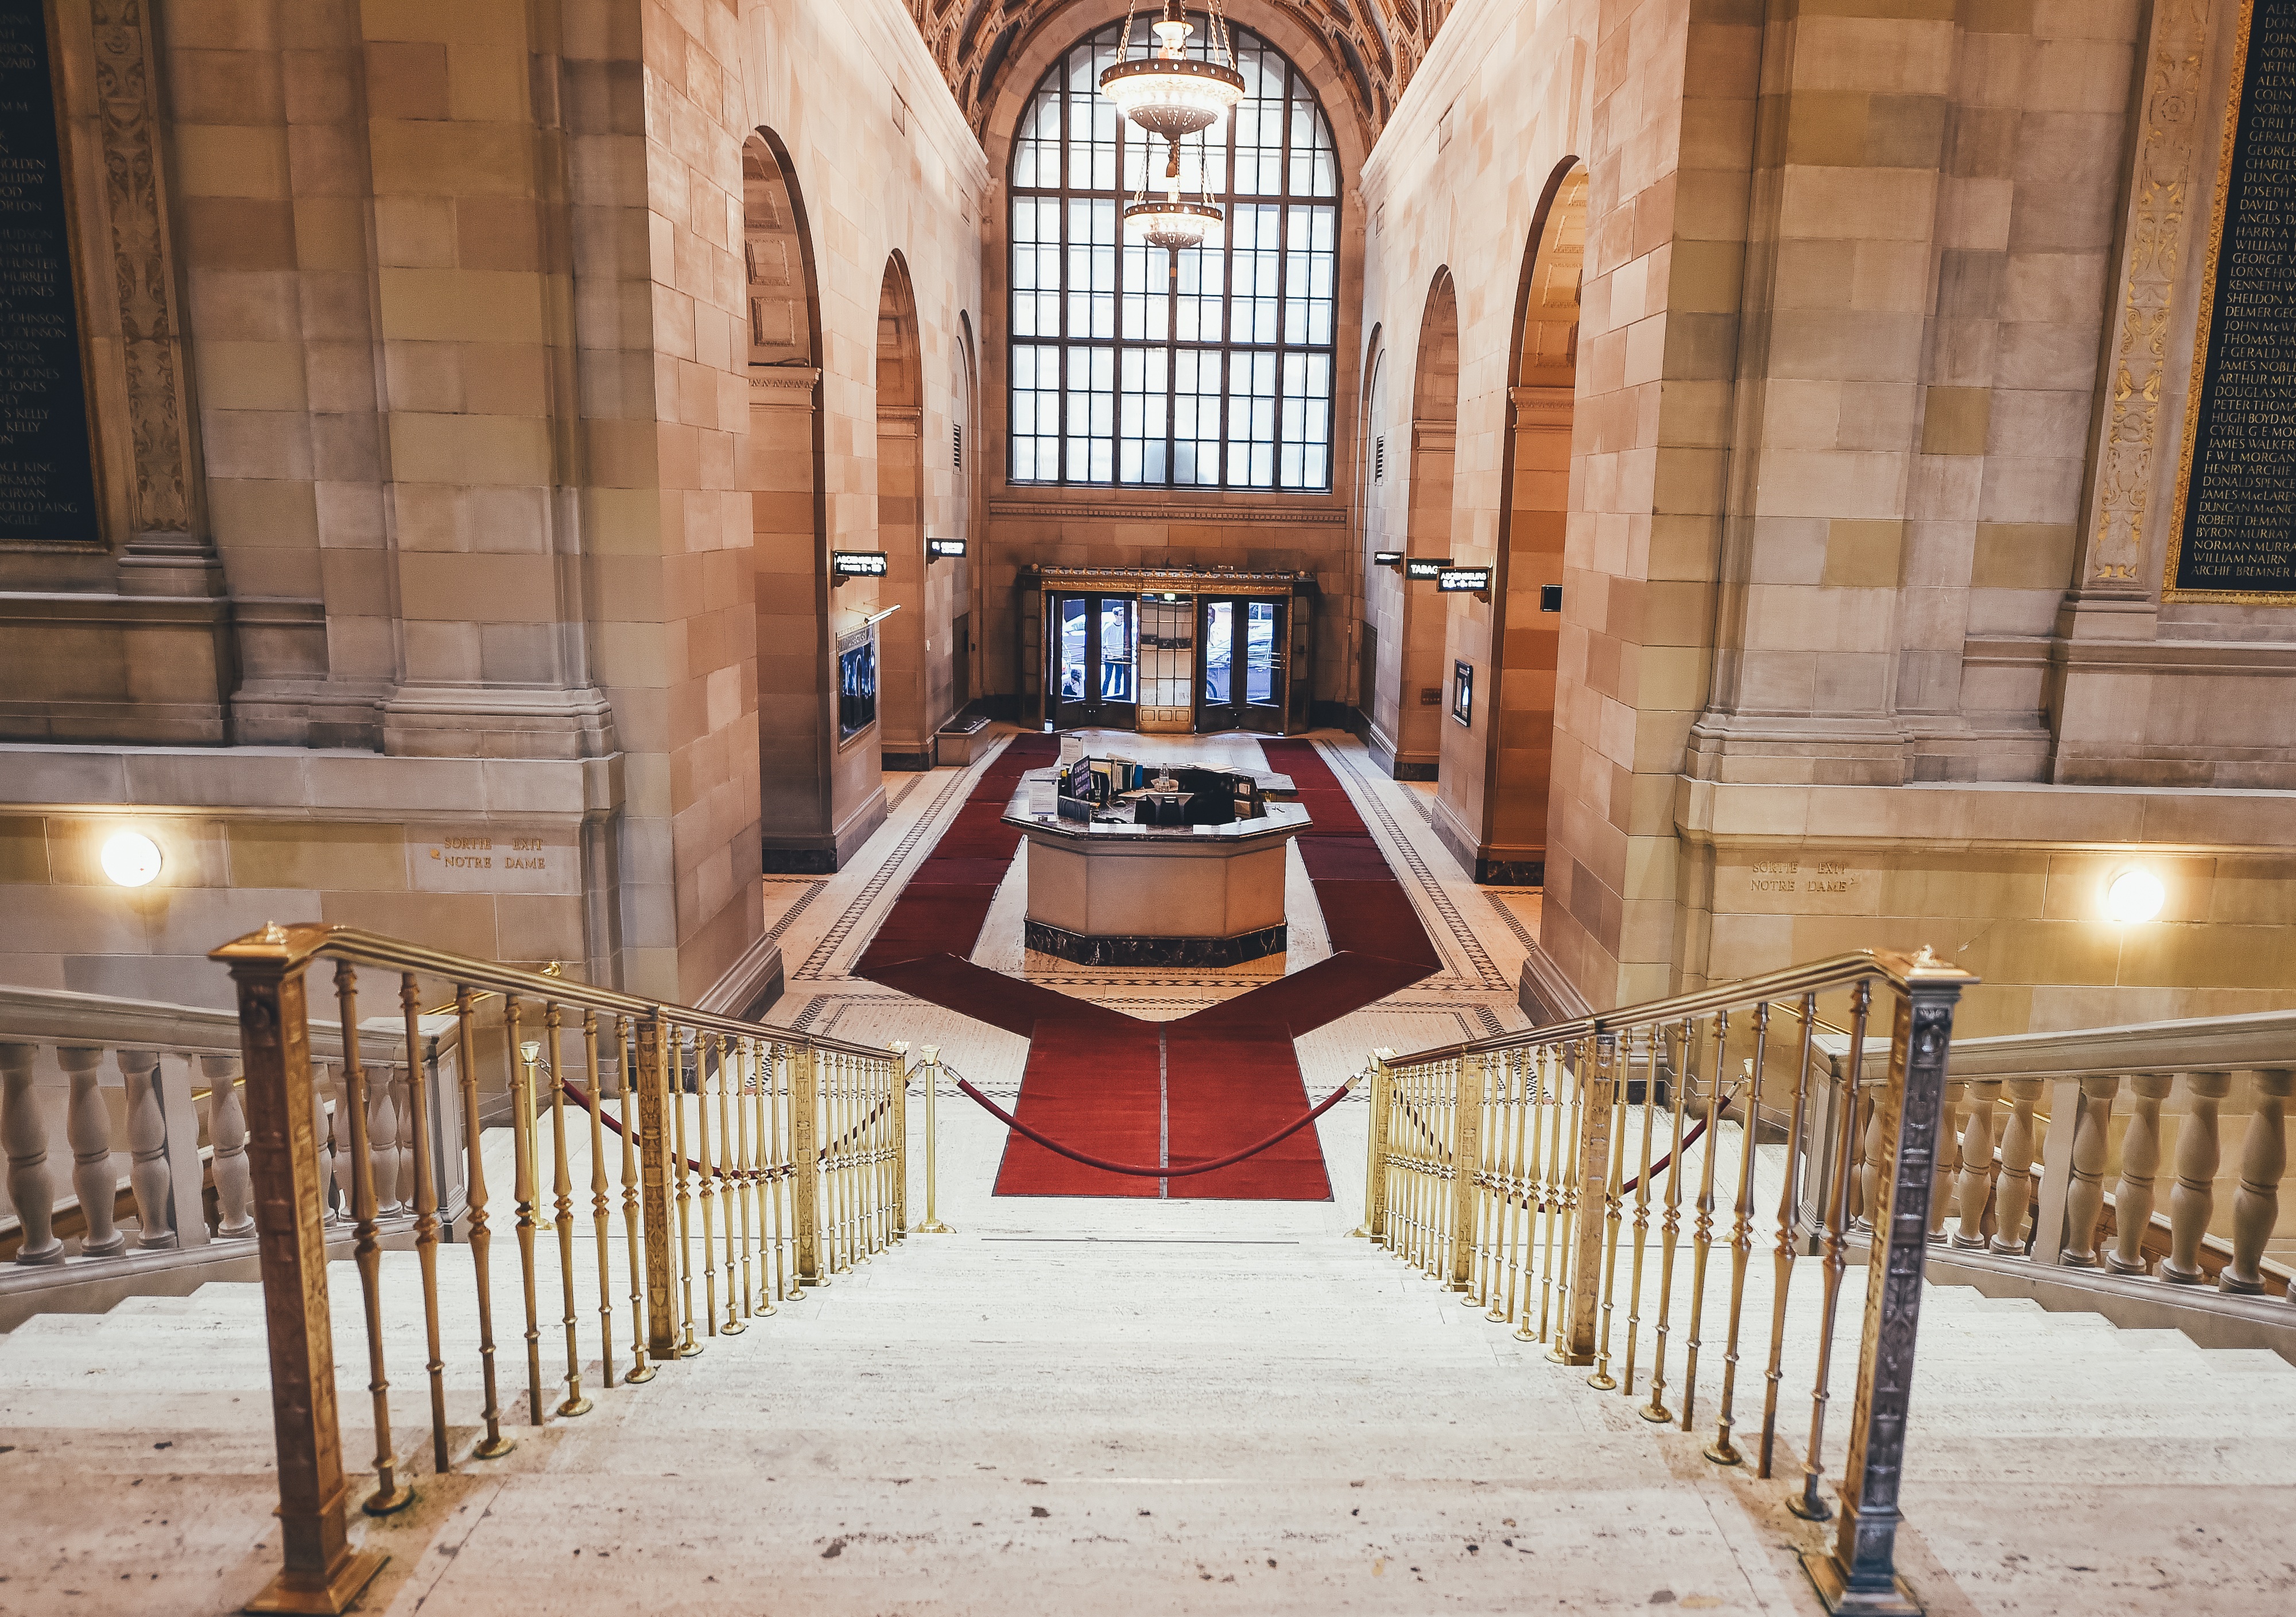
architecture, window, building, arch, facade, church, chapel, place of worship, interior design, aisle, stairs, symmetry, tourist attraction, railings